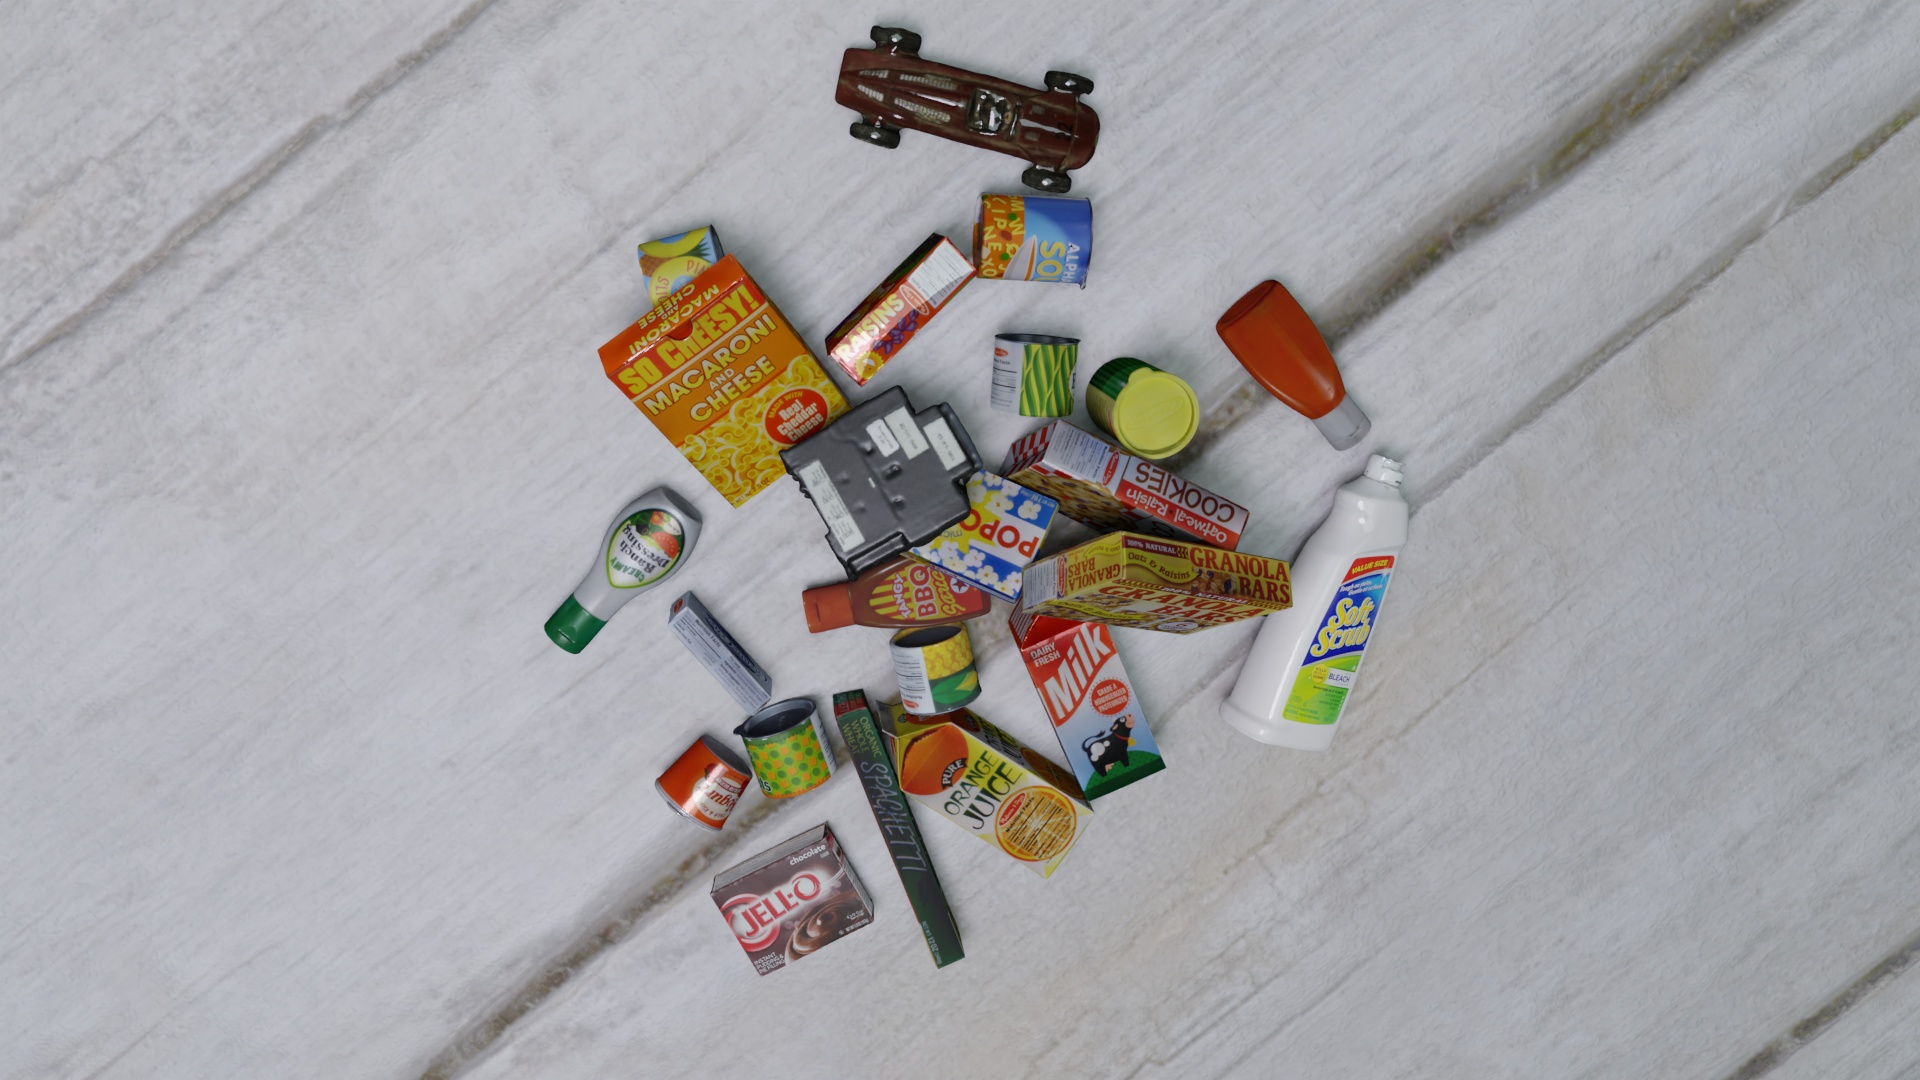
Question:
What are the eight normalized (x, y) image coordinates between 0 and 1 of the cuboid corners for the bottle of creamy ranch dressing with a curved shape and green cap? Your answer should be a list of normalized (x, y) image coordinates between 0 and 1 with bottom face first then top face, all counter-clockwise.
Answer: [(0.372396, 0.484259), (0.370312, 0.496296), (0.336458, 0.446296), (0.340104, 0.437037), (0.310937, 0.607407), (0.30625, 0.623148), (0.271875, 0.575926), (0.278125, 0.562037)]